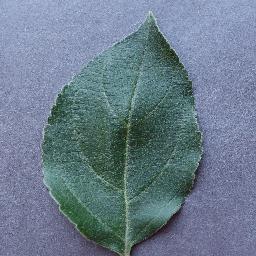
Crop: apple
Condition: healthy